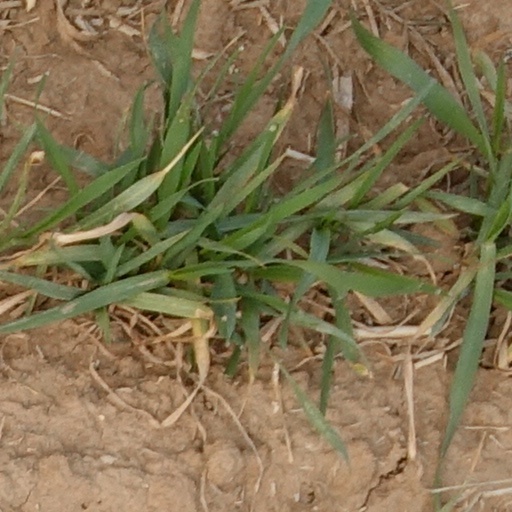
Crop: wheat